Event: Nepal Earthquake
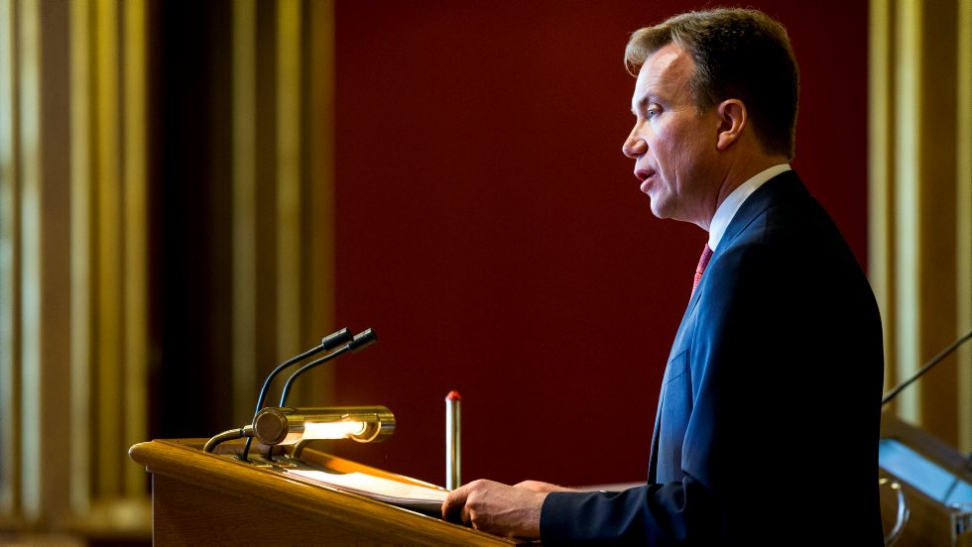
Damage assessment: no_damage